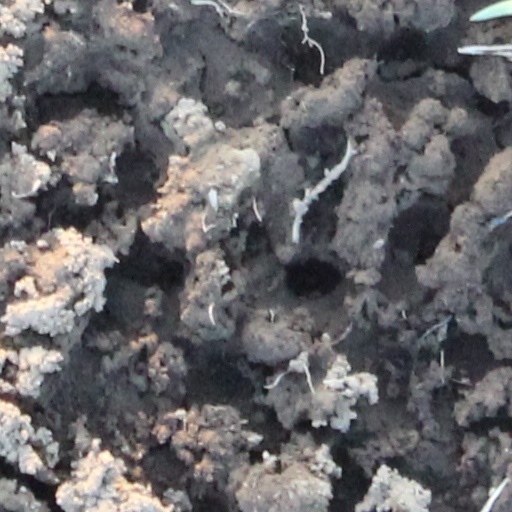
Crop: wheat